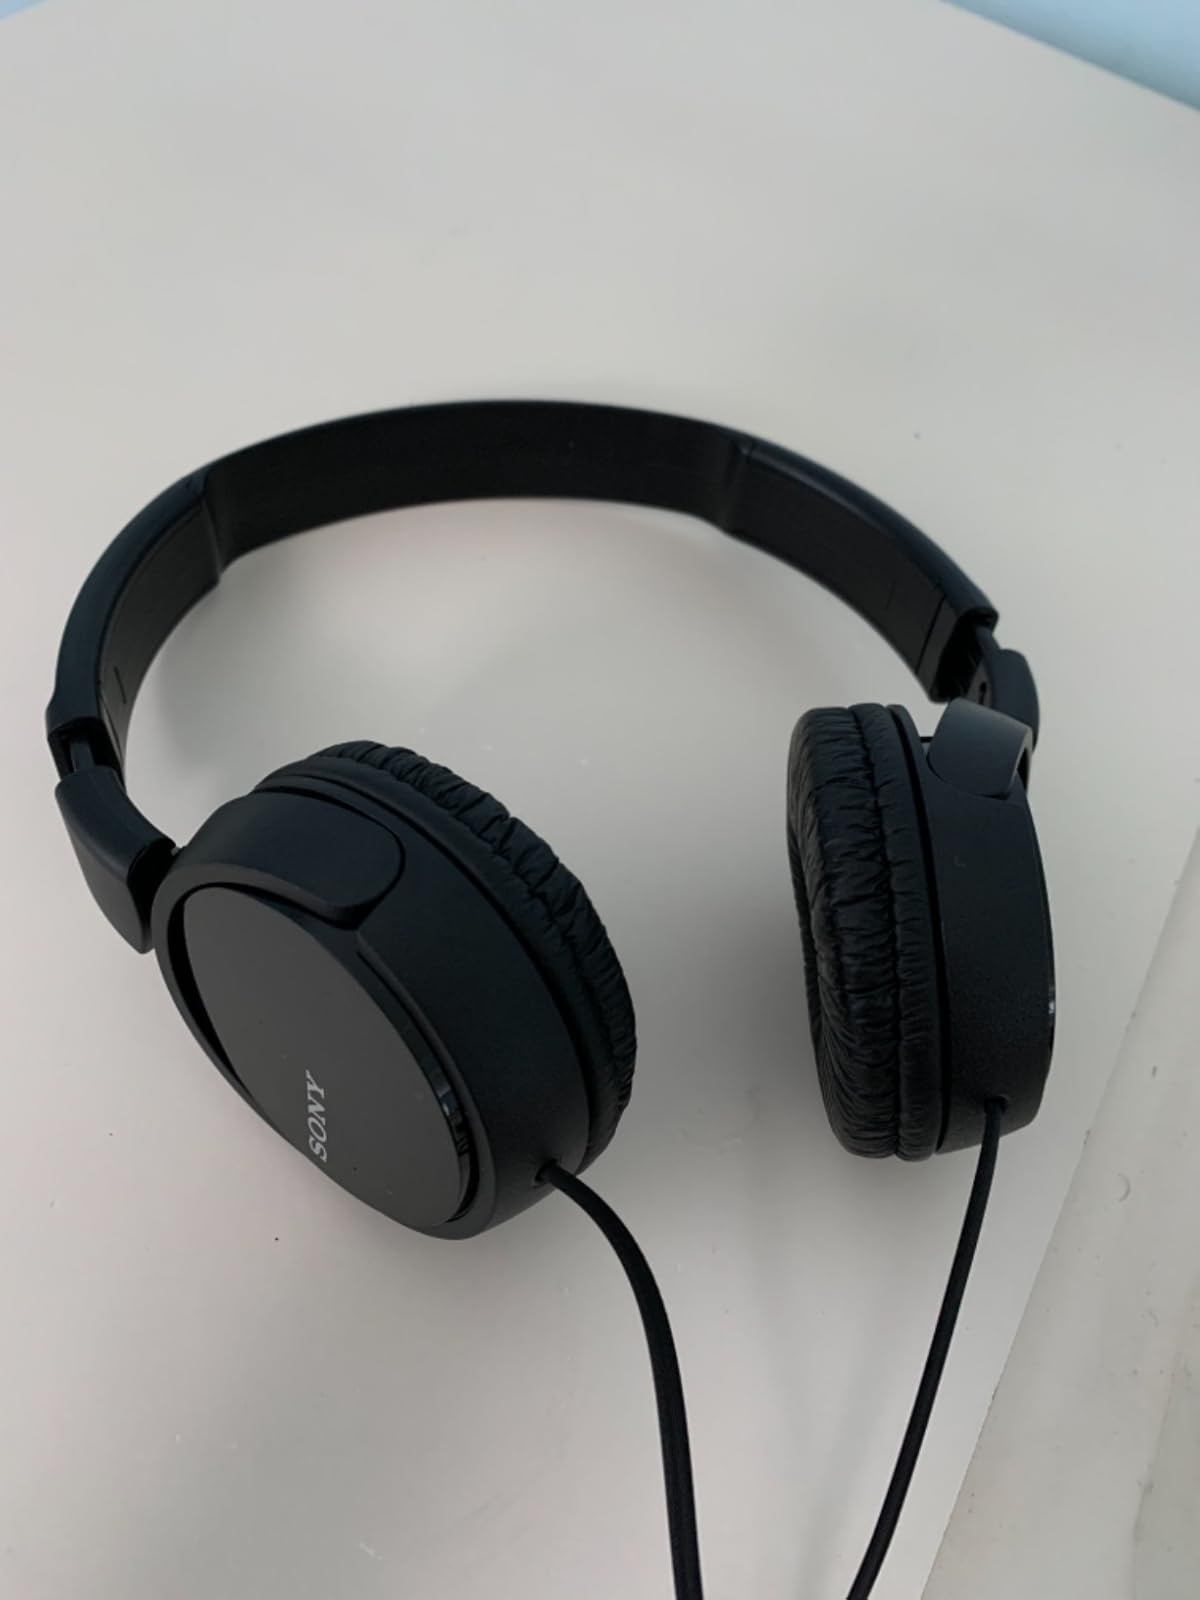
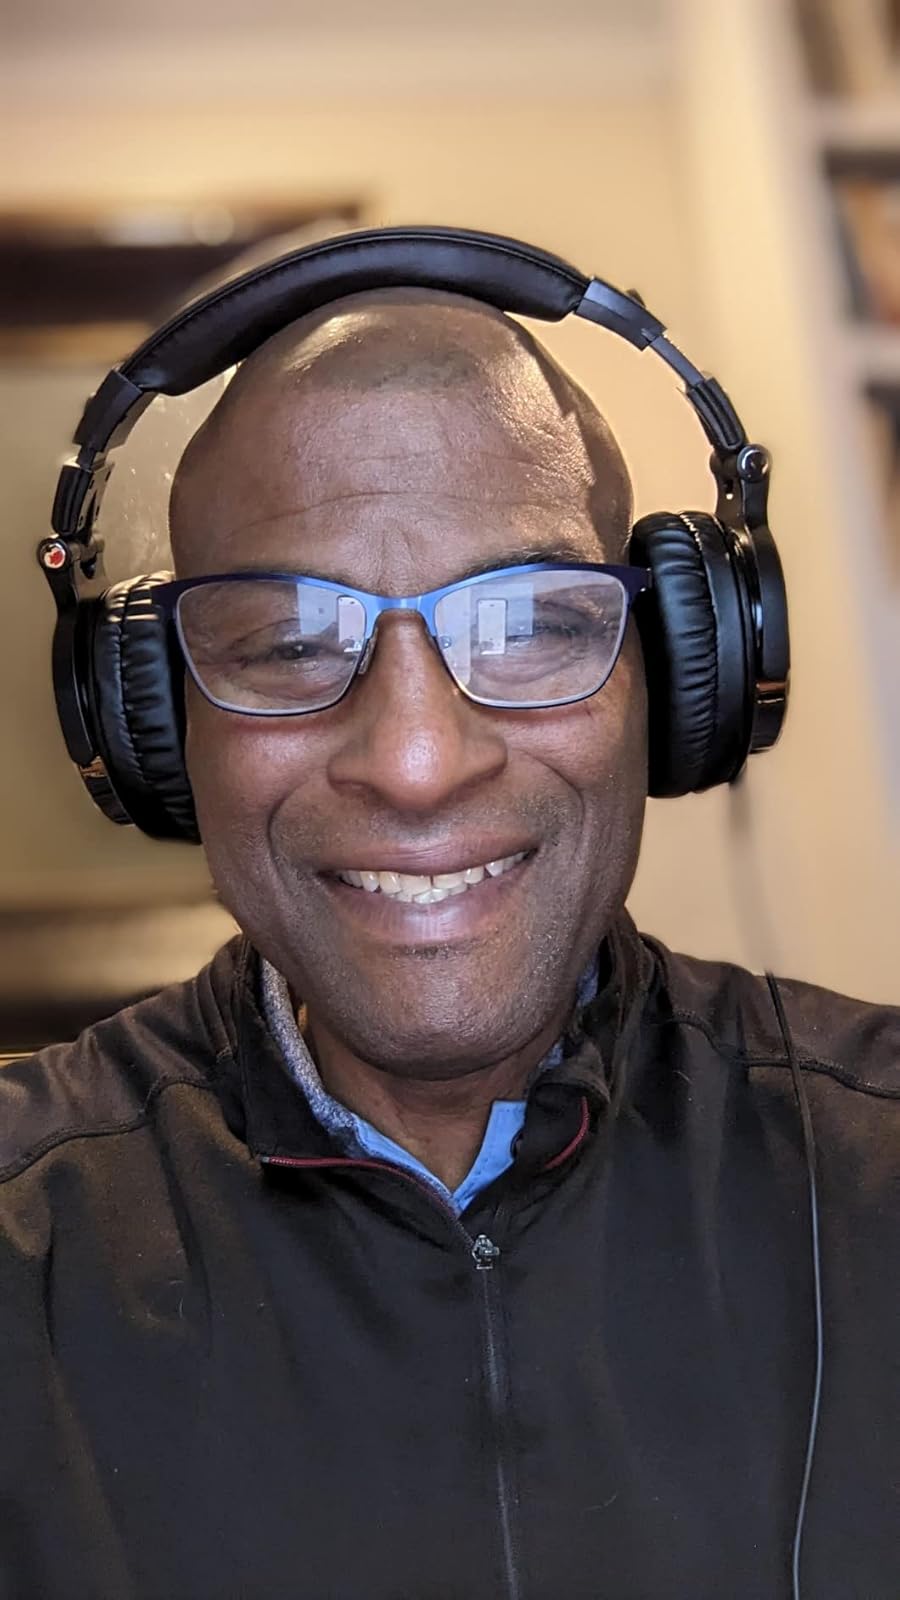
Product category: headphones
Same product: no